Question: Please indicate a possible affordance area of the drink_with_cup that can be used for drinking
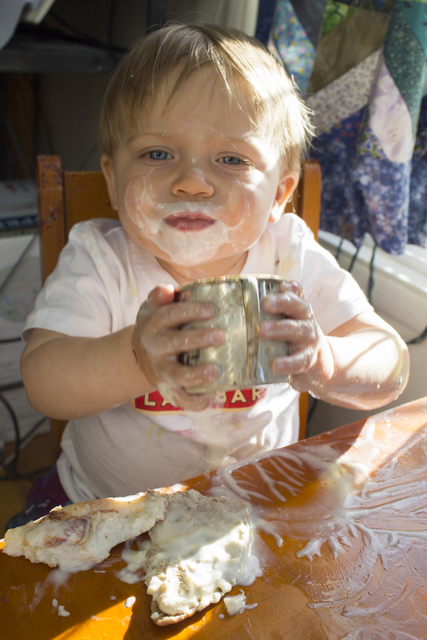
Answer: [161.169, 276.692, 292.297, 390.977]